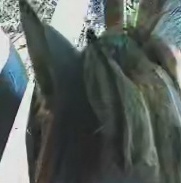
Face region: ears (position_of_ears)
Pain indicator: not_present